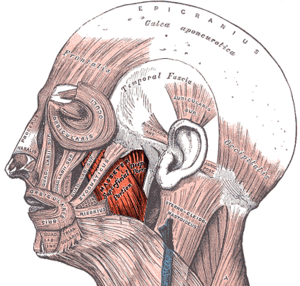
Le muscle masséter ou masséter est un puissant muscle de l'appareil manducateur.